Cicada (genus)

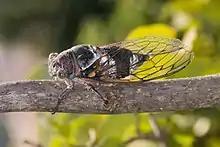
"Cicada barbara"

Cicada is the type genus of cicadas in the family Cicadidae and the tribe Cicadini. Historically, a large number of species have been described as ""Cicada"", but are now placed elsewhere; valid species are mostly found in the Palaearctic realm and Indian subcontinent.